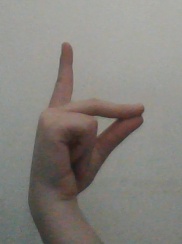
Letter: ta